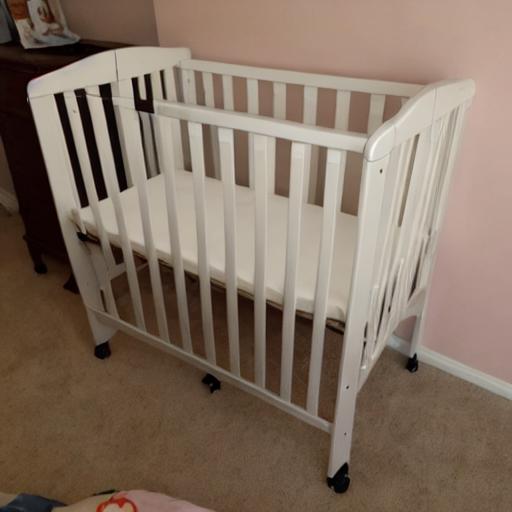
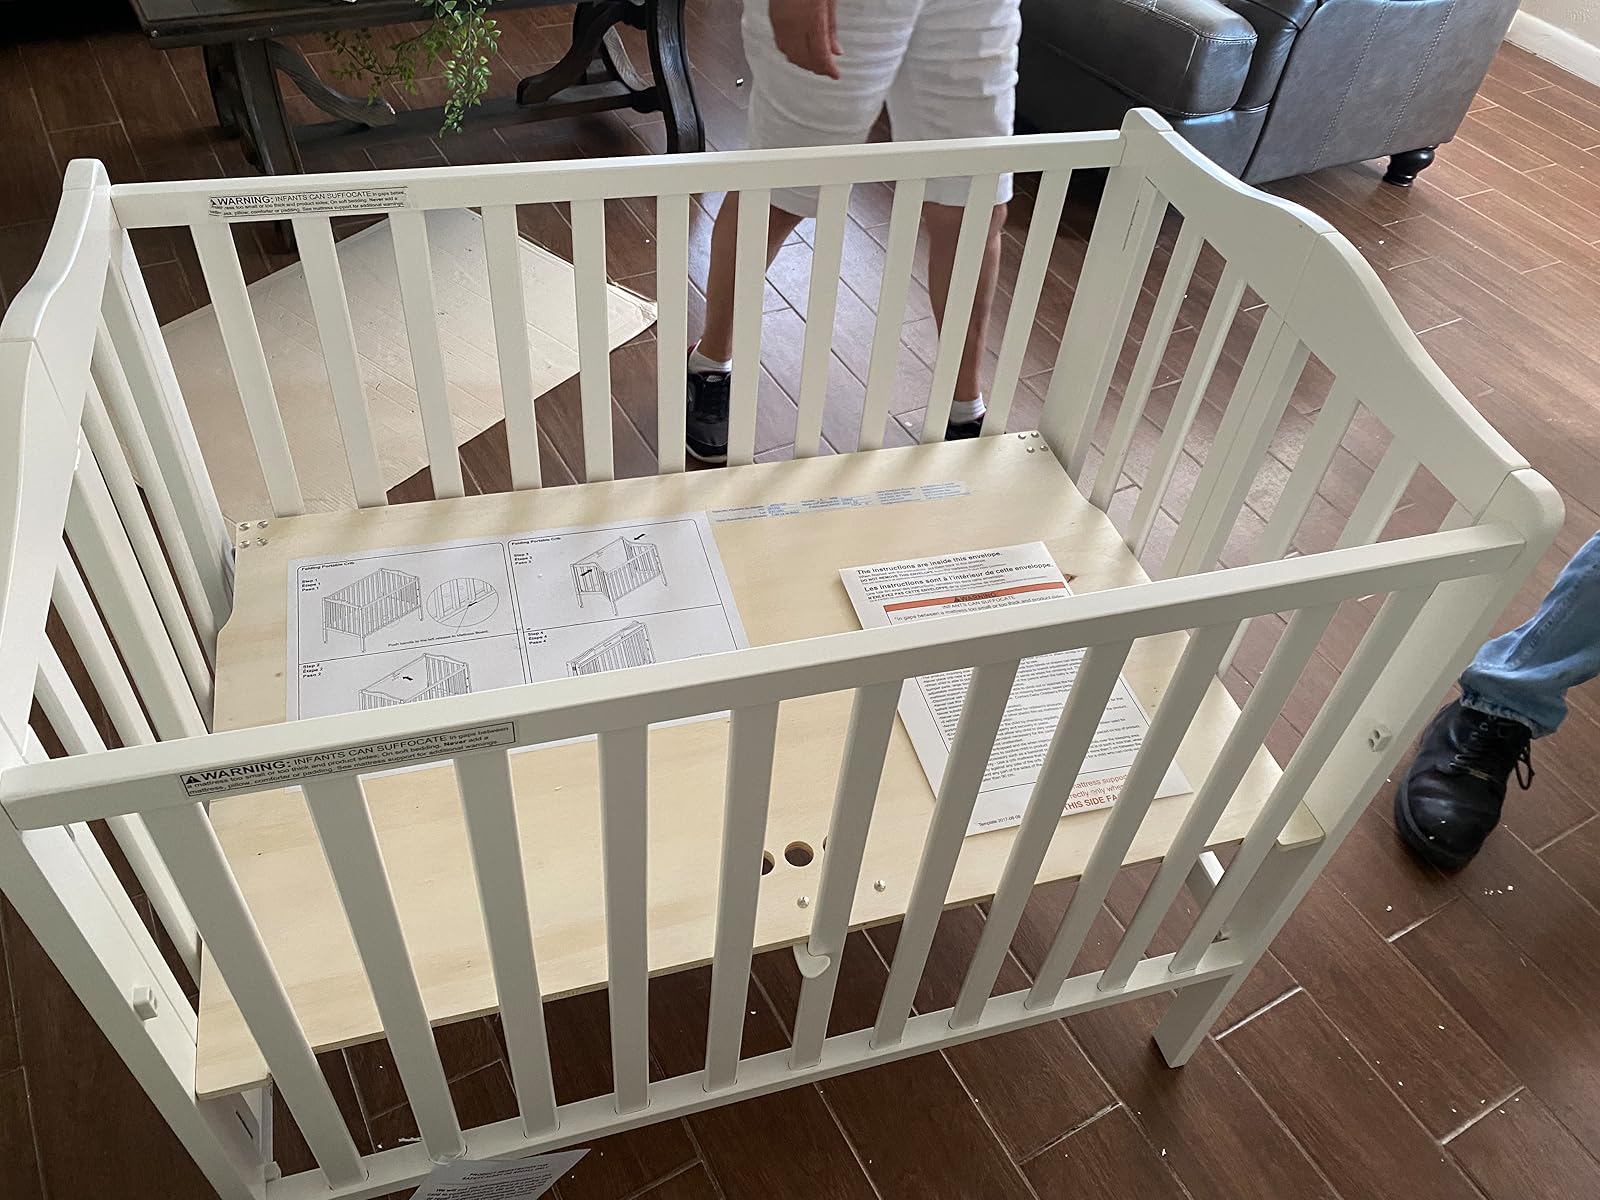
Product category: products_crib
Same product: no